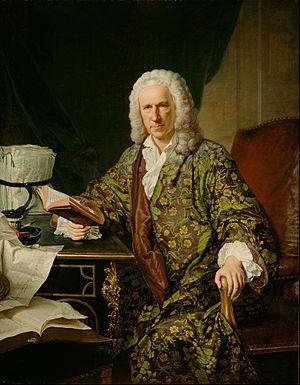
Jacques André Joseph Aved, dit le Camelot ou Avet le Batave, né le 12 janvier 1702 à Douai et mort le 4 mars 1766 à Paris, est un collectionneur, marchand d’art et peintre français.